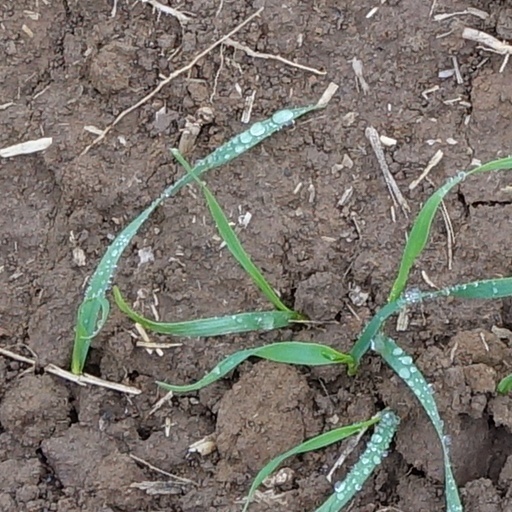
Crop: wheat